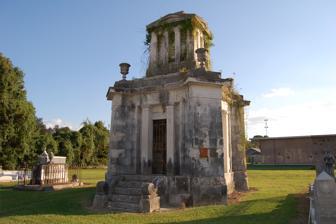
Building: Landry Tomb
Country: United States of America
Year built: 1845
United States historic place Landry Tomb U.S. National Register of Historic Places Show map of Louisiana Show map of the United States Location Ascension Catholic Church Cemetery, corner of St. Vincent Street and Claiborne Street, Donaldsonville, Louisiana Coordinates 30°05′58″N 90°59′09″W / 30.09942°N 90.98596°W / 30.09942; -90.98596 Area 0.1 acres (0.040 ha) Built 1845 ( 1845 ) Architect James Dakin Architectural style Classical Revival NRHP reference No. 82002752 Added to NRHP August 11, 1982 Landry Tomb is an historic burial vault located in the cemetery of the Ascension of Our Lord Catholic Church in Donaldsonville , Louisiana . The two stage granite monument, containing 24 vaults, was built in 1845 and its design is attributed to James H. Dakin , an architect whose work included the Old Louisiana State Capitol building. Landry family members entombed or interred here include U.S. Representative Joseph Aristide Landry (1817–1881). The tomb was placed on the National Register of Historic Places on August 11, 1982. Others interred in the cemetery of the Ascension of Our Lord Catholic Church include James Patrick Major , Ralph Falsetta , Duncan Farrar Kenner and Allen Thomas . See also National Register of Historic Places listings in Ascension Parish, Louisiana References